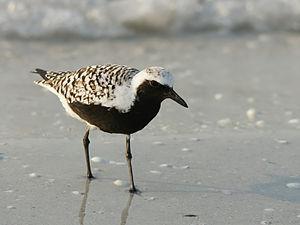
Plus familièrement, il est aussi appelé « Havre de Carteret ».
Cette liste des espèces d'oiseaux au Québec recense les taxons de ce groupe observés dans cette province du Canada. Elle provient de l'American Ornithologist Union en date du mois de janvier 2019. Elle comprend 470 espèces dont :
Le Pluvier argenté est une espèce de limicoles migrateurs de taille moyenne appartenant à la famille des Charadriidae.